Kamala Nehru

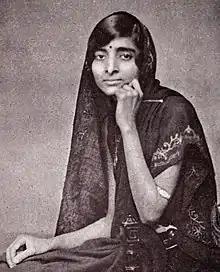
Undated photograph

Kamala Nehru (1 August 1899 – 28 February 1936) was an Indian independence activist and the wife of Jawaharlal Nehru, the first prime minister of India. Their daughter Indira Gandhi would go on to become the first and the only woman Prime Minister of India.